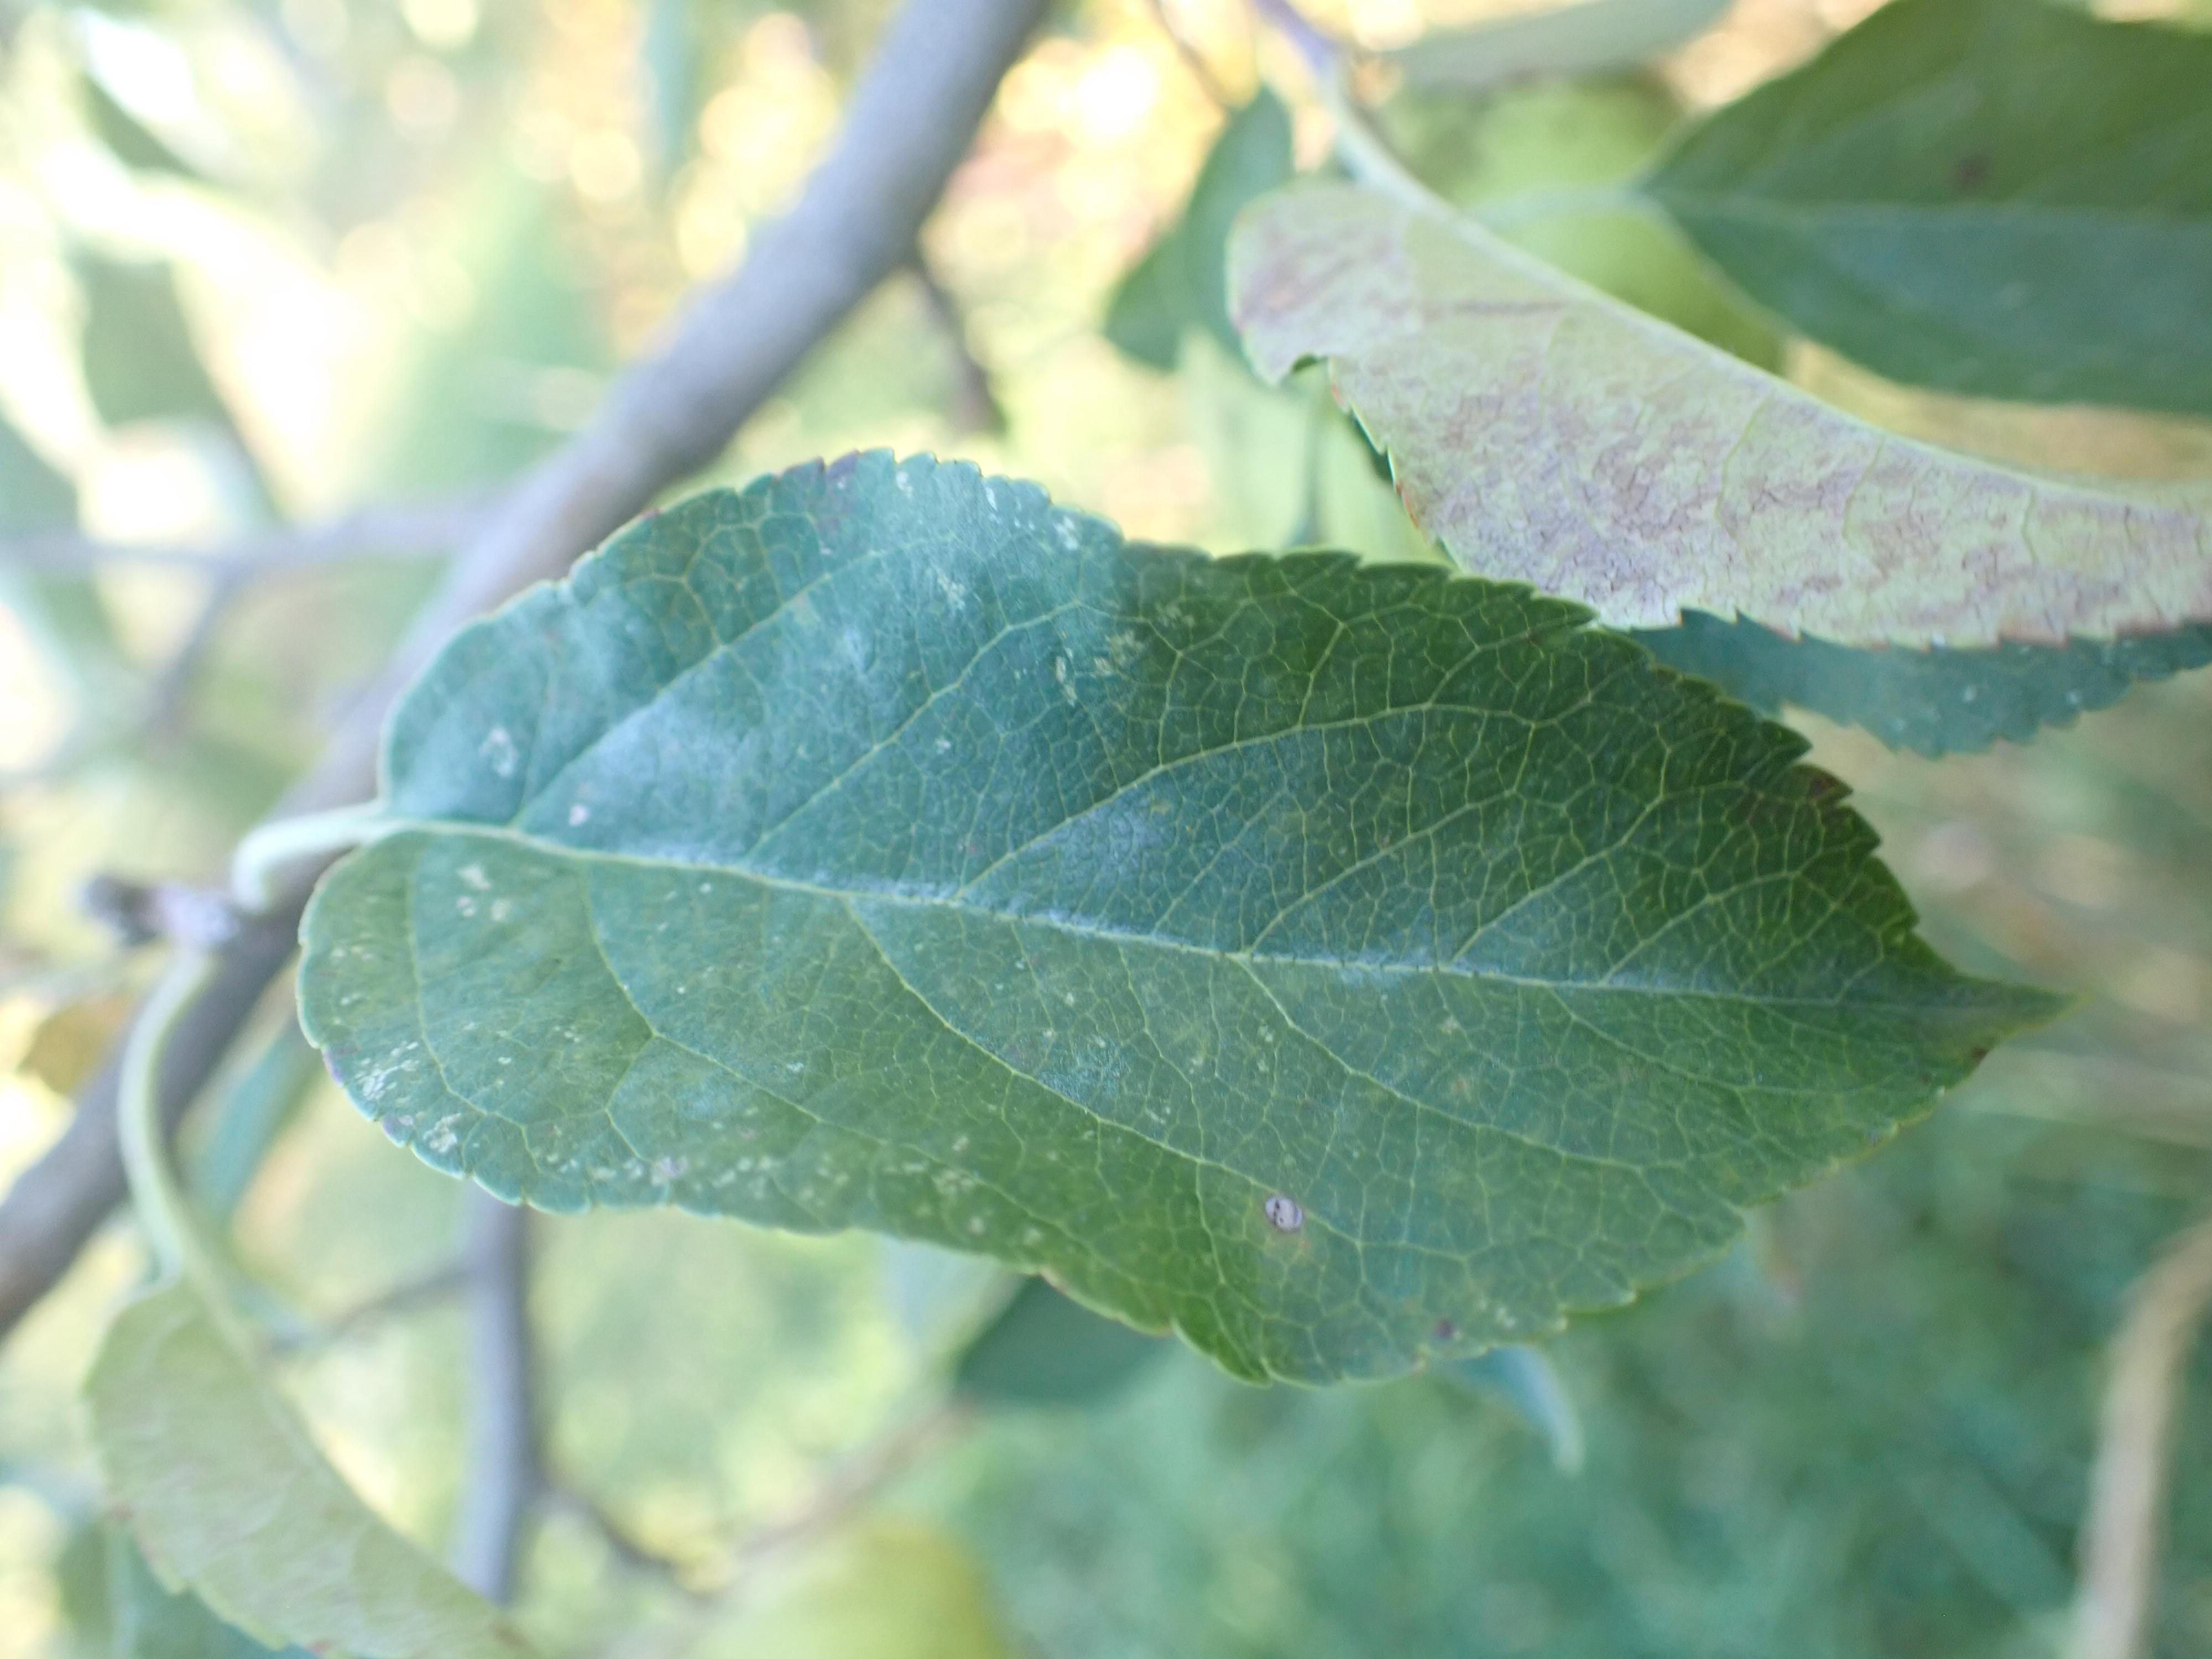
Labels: powdery_mildew, complex